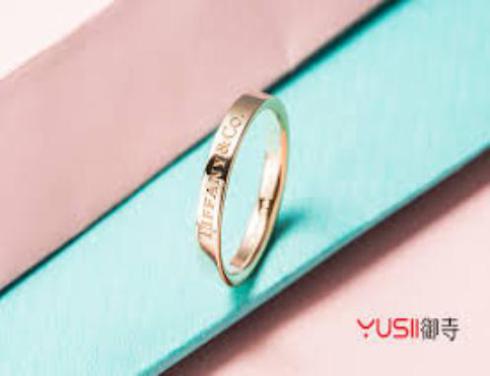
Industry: Clothes